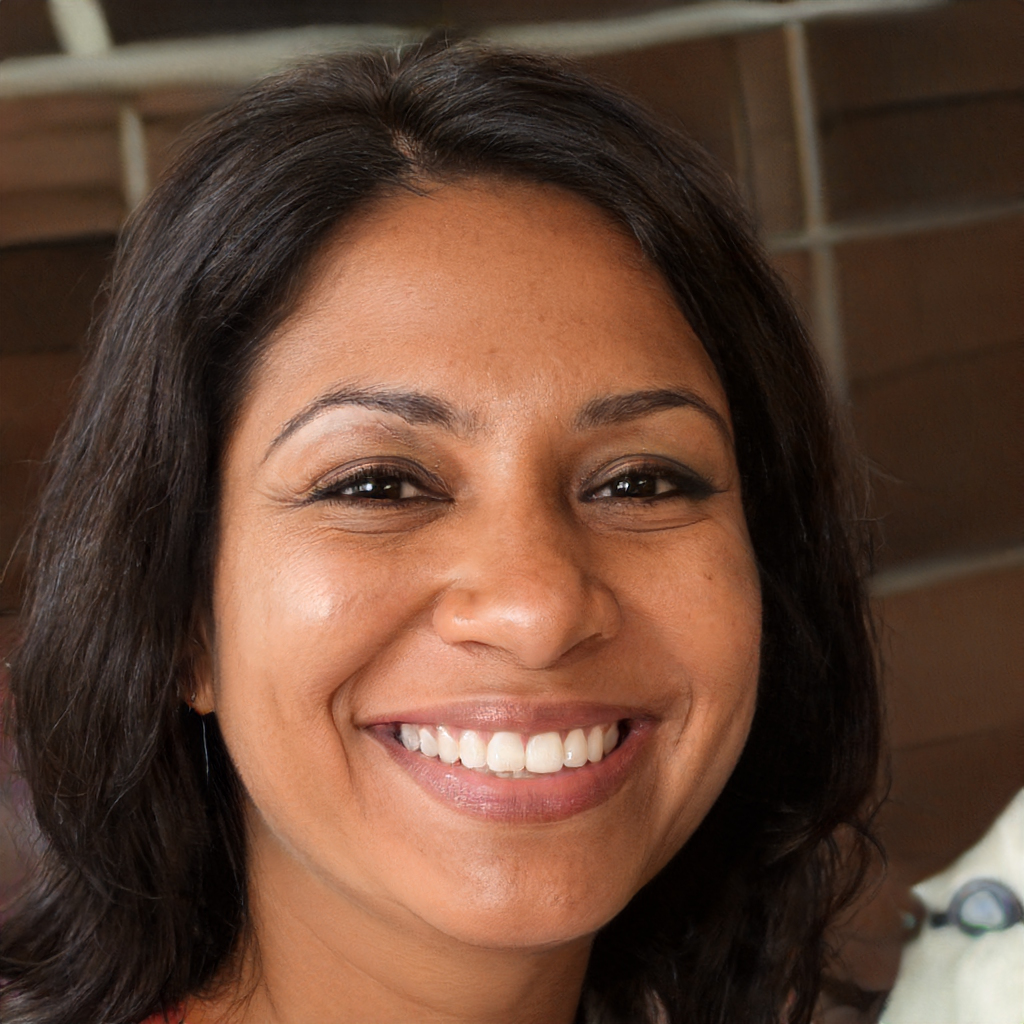
Gender: Female